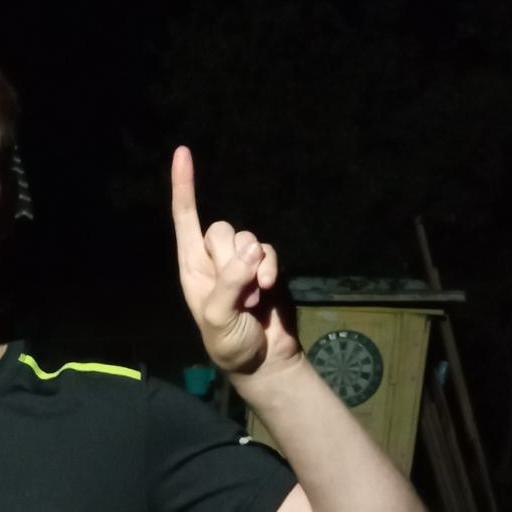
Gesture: one